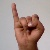
The image shows a hand gesture representing the letter 'I' in Indian Sign Language.